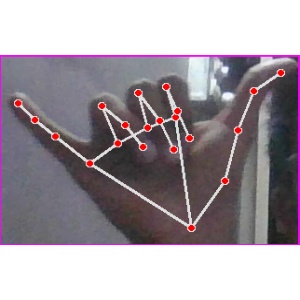
अक्षर: य